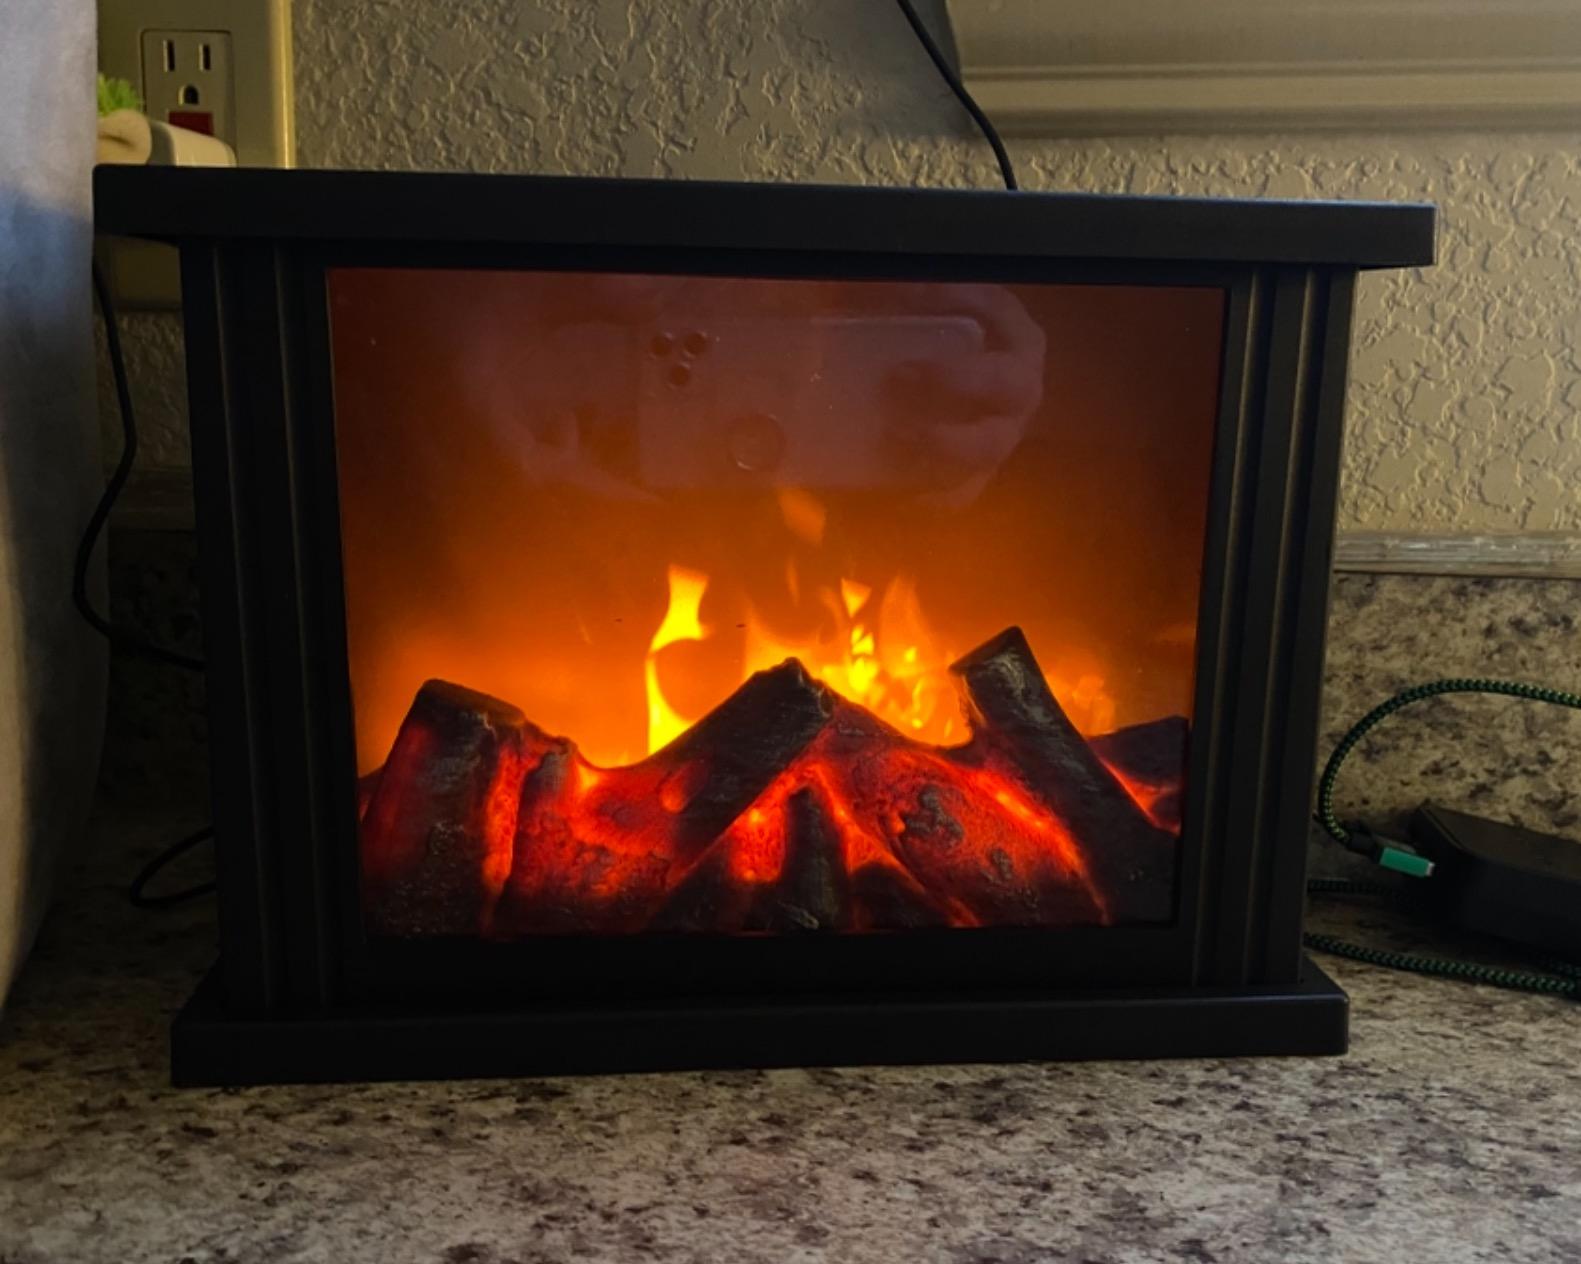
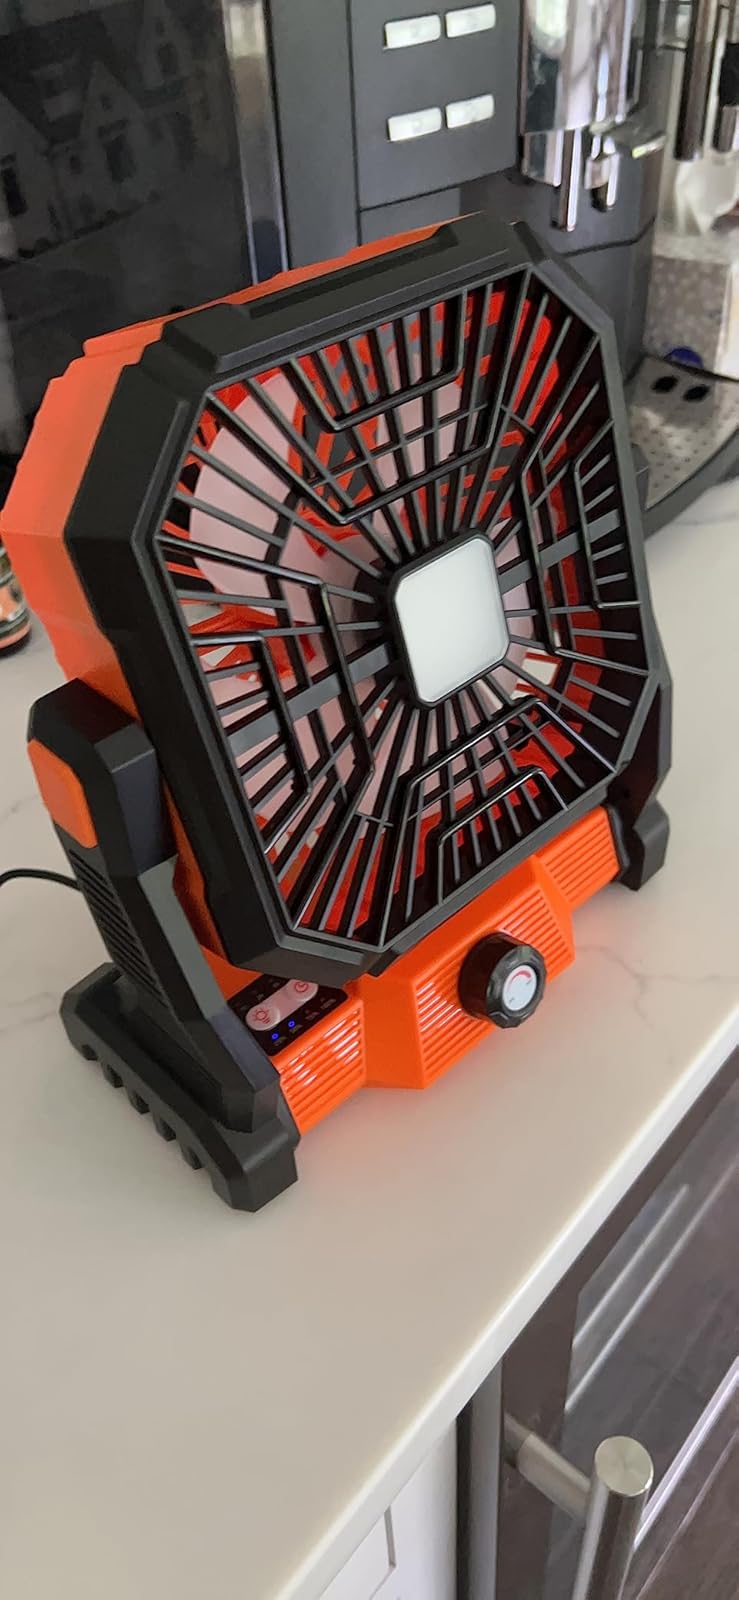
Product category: lantern
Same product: no